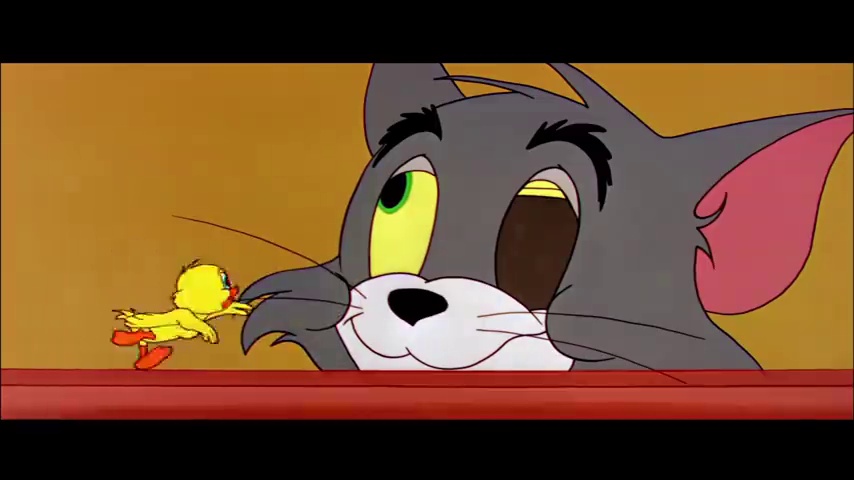
Portrait style: Cartoon Portrait